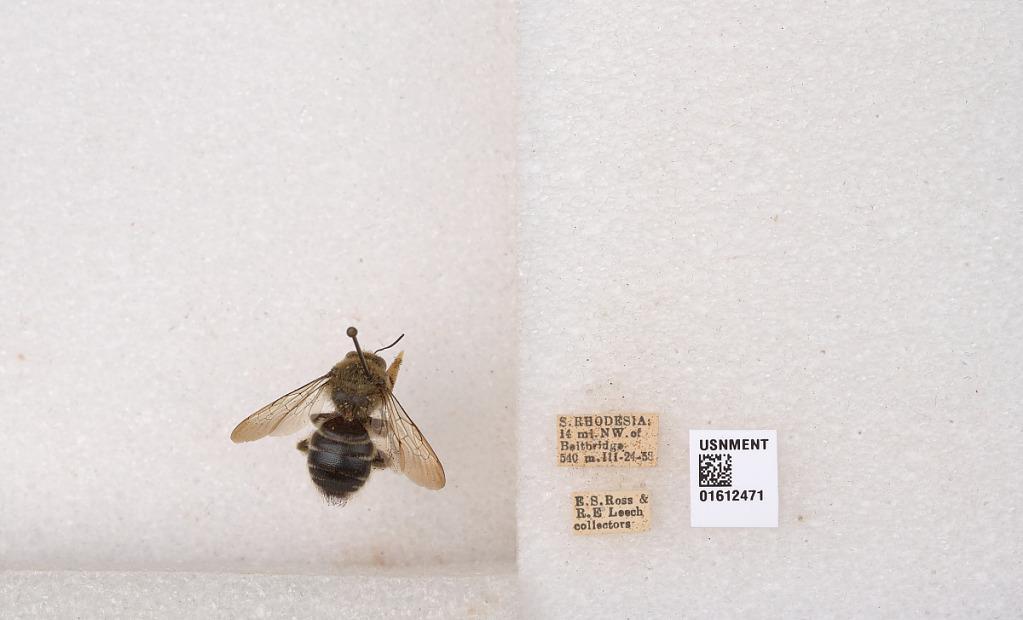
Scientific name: Xylocopa
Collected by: E. Ross & R. Leech
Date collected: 1958-3-25
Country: Zimbabwe
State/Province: Matabeleland South
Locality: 14 mi. NW. of Beitbridge